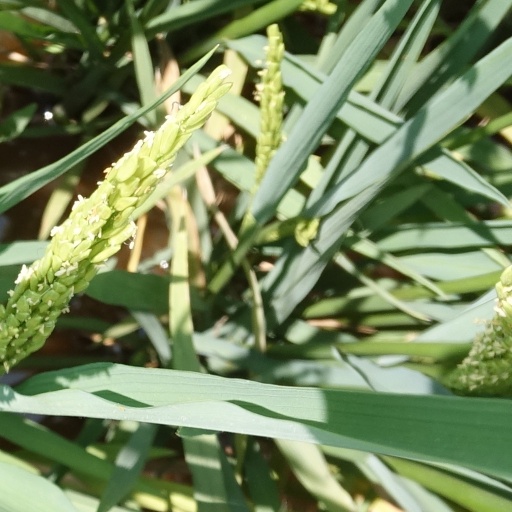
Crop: rice